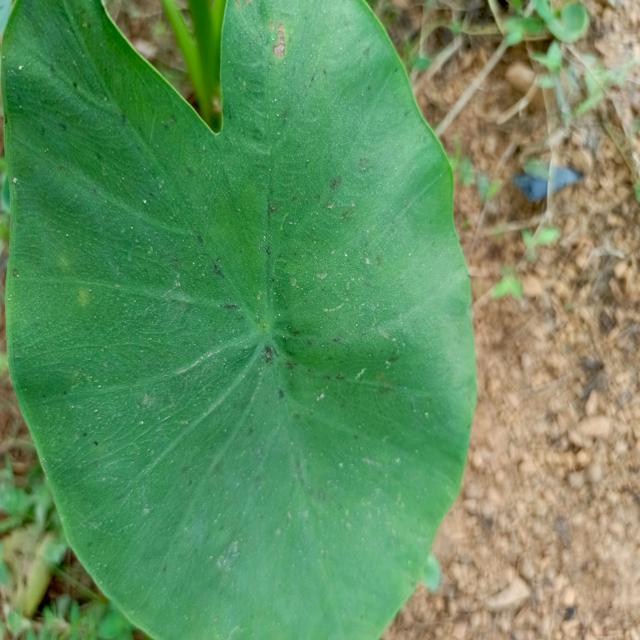
Label: Early_Blight